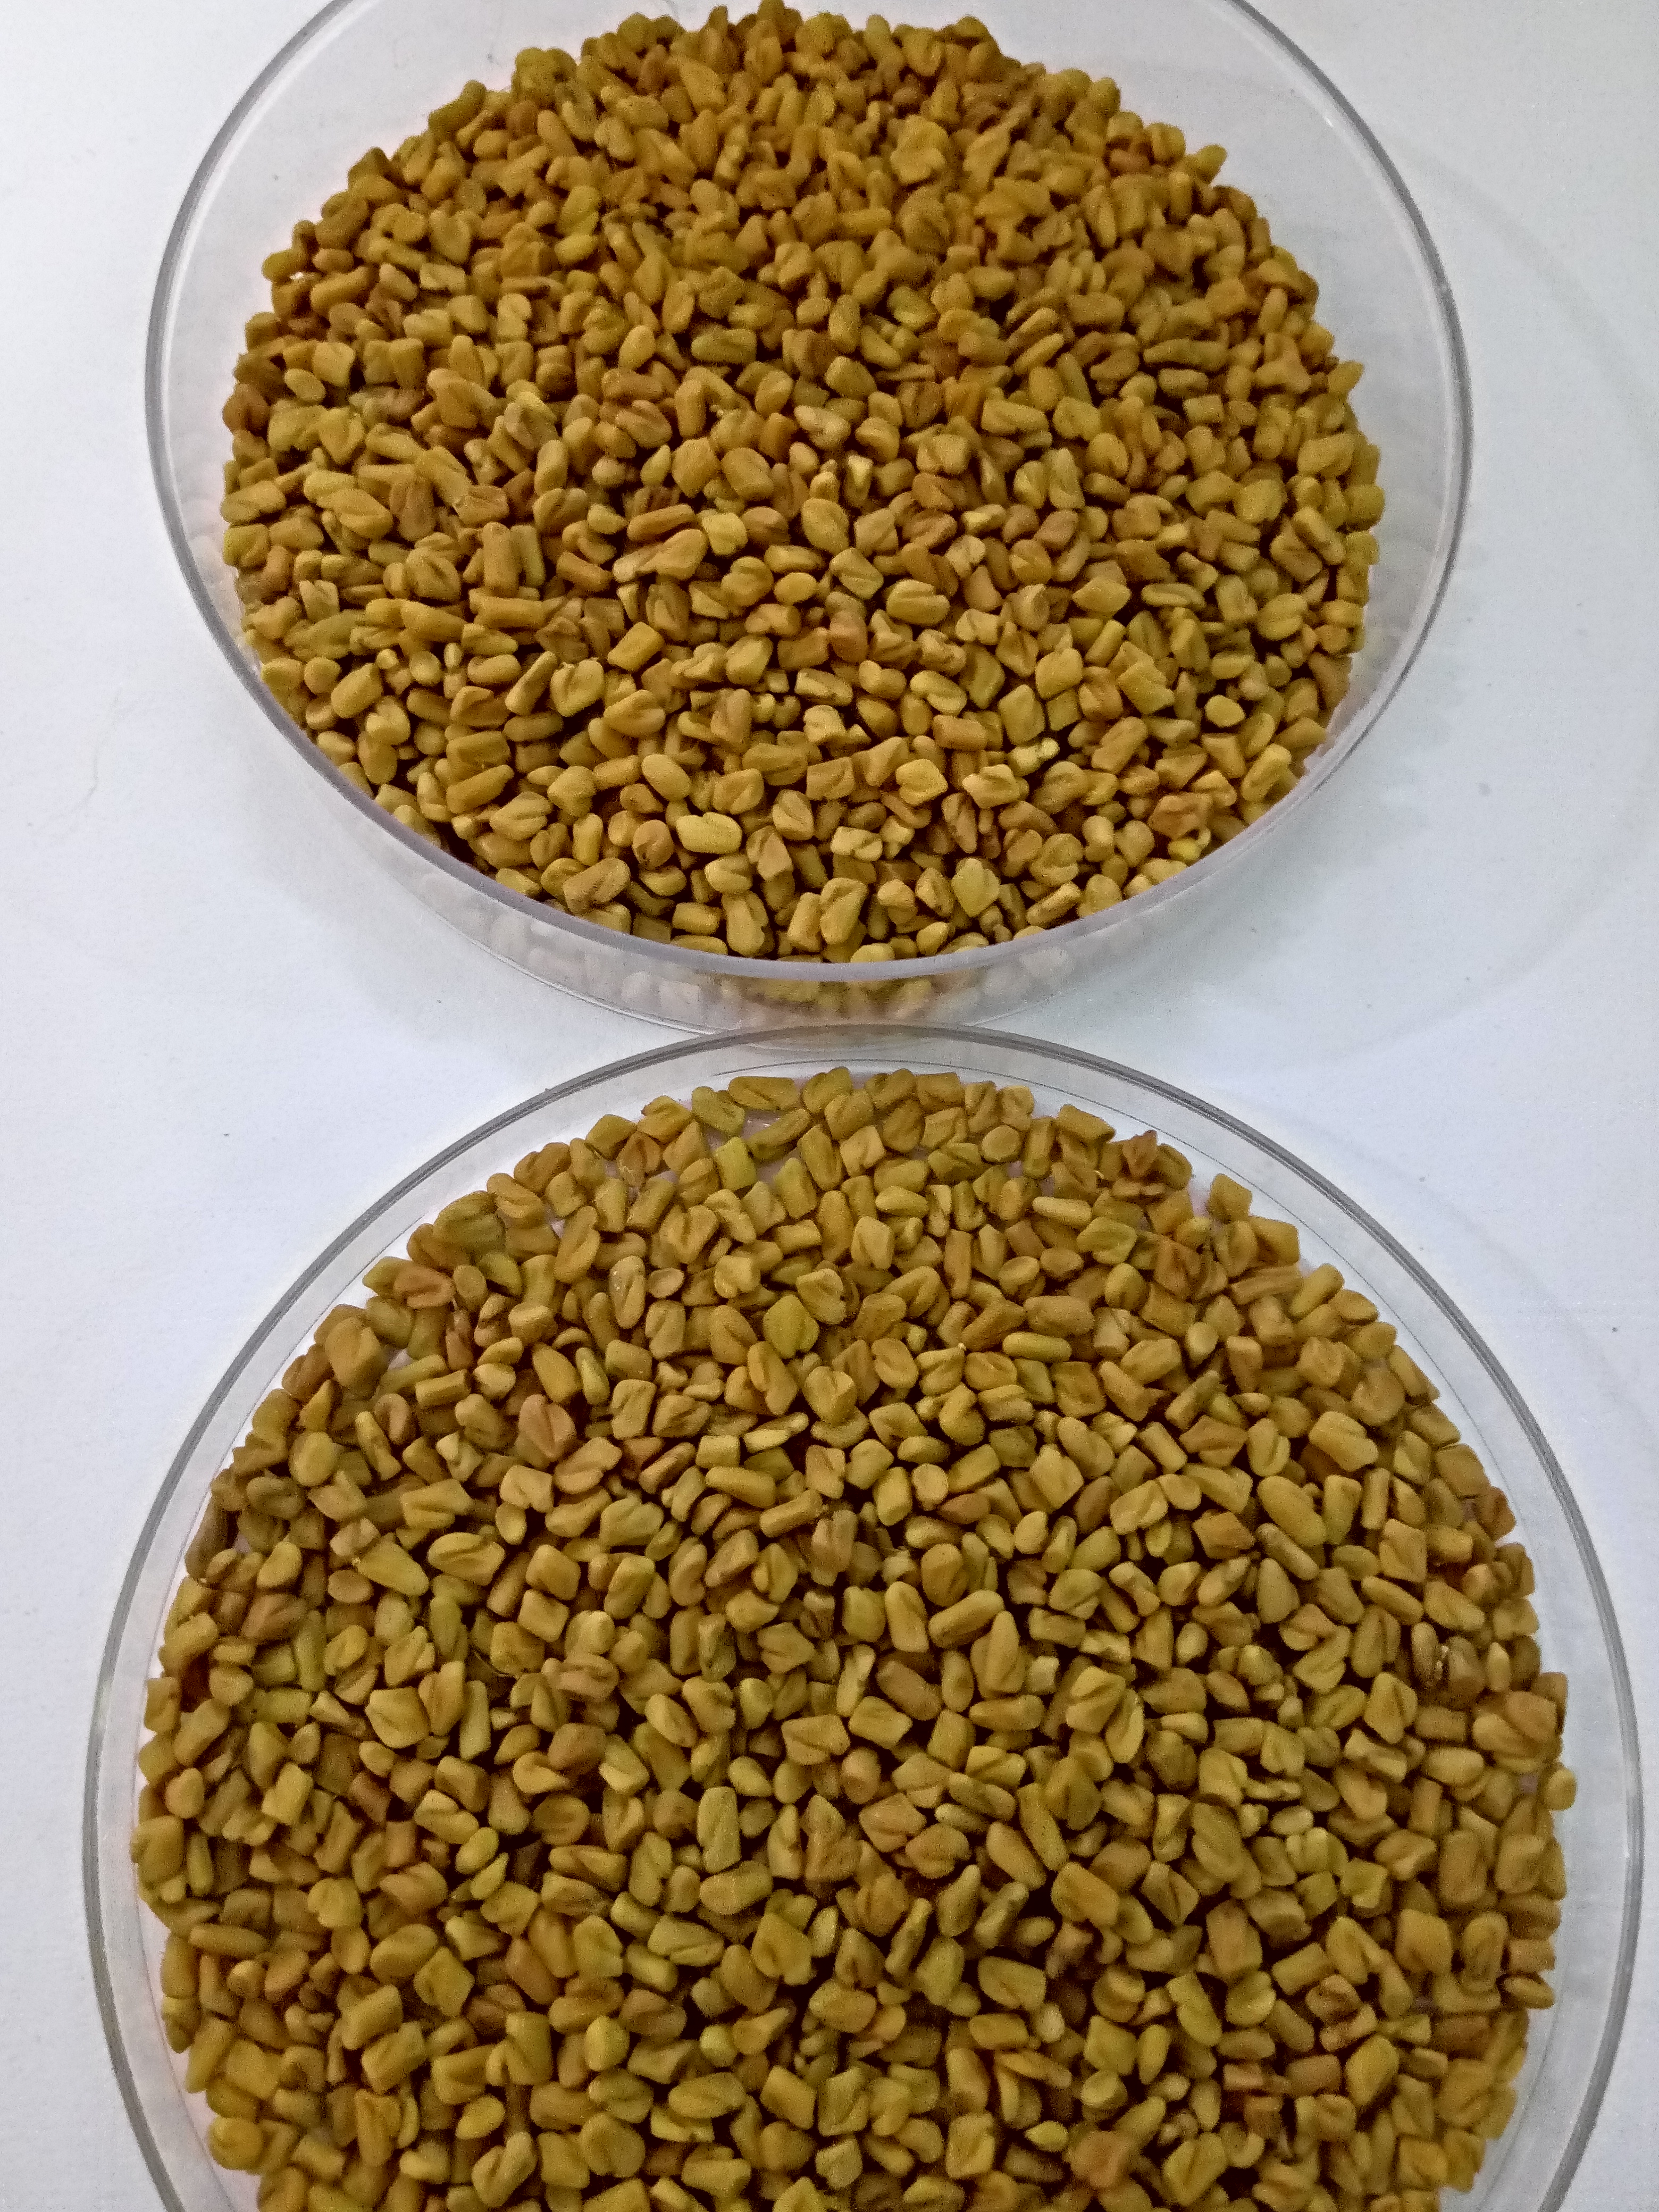
Rice seed variety: Unknown